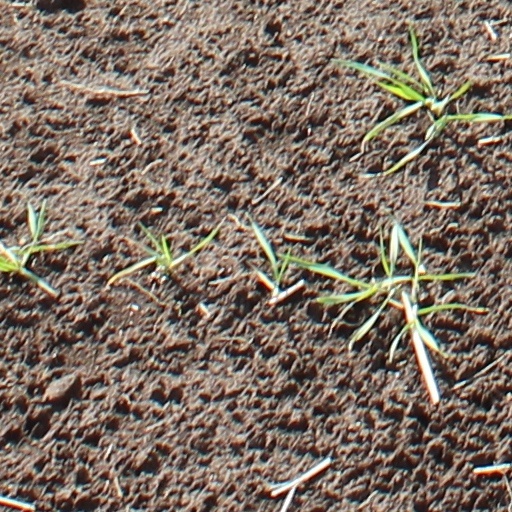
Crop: wheat